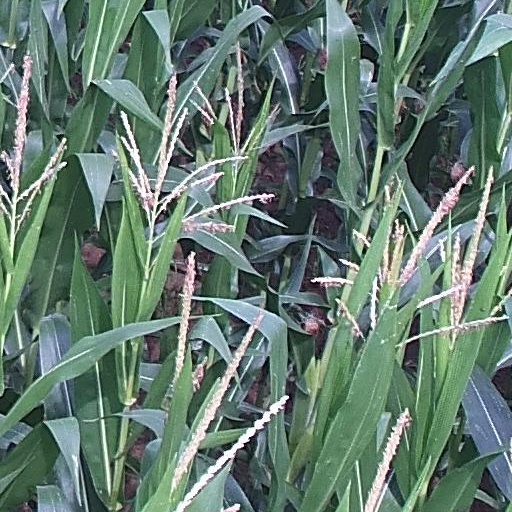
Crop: maize; corn